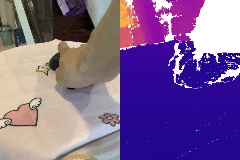
Label: mouse